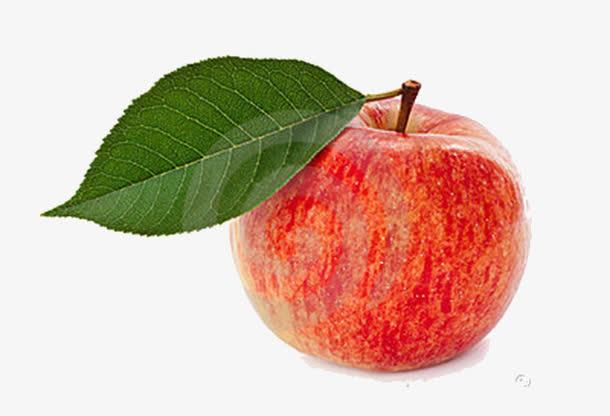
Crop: apple
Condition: healthy